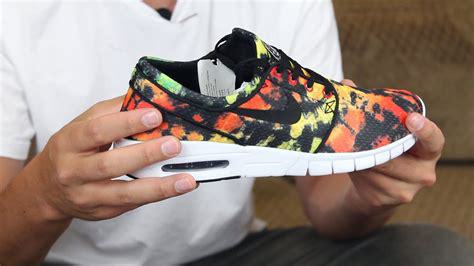
Brand: Nike
Model: SB Stefan Janoski Max